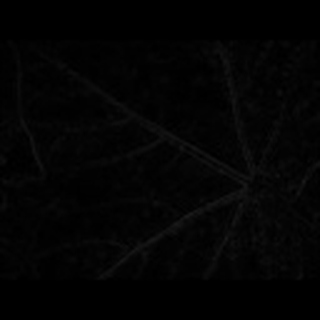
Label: cotton_aphids